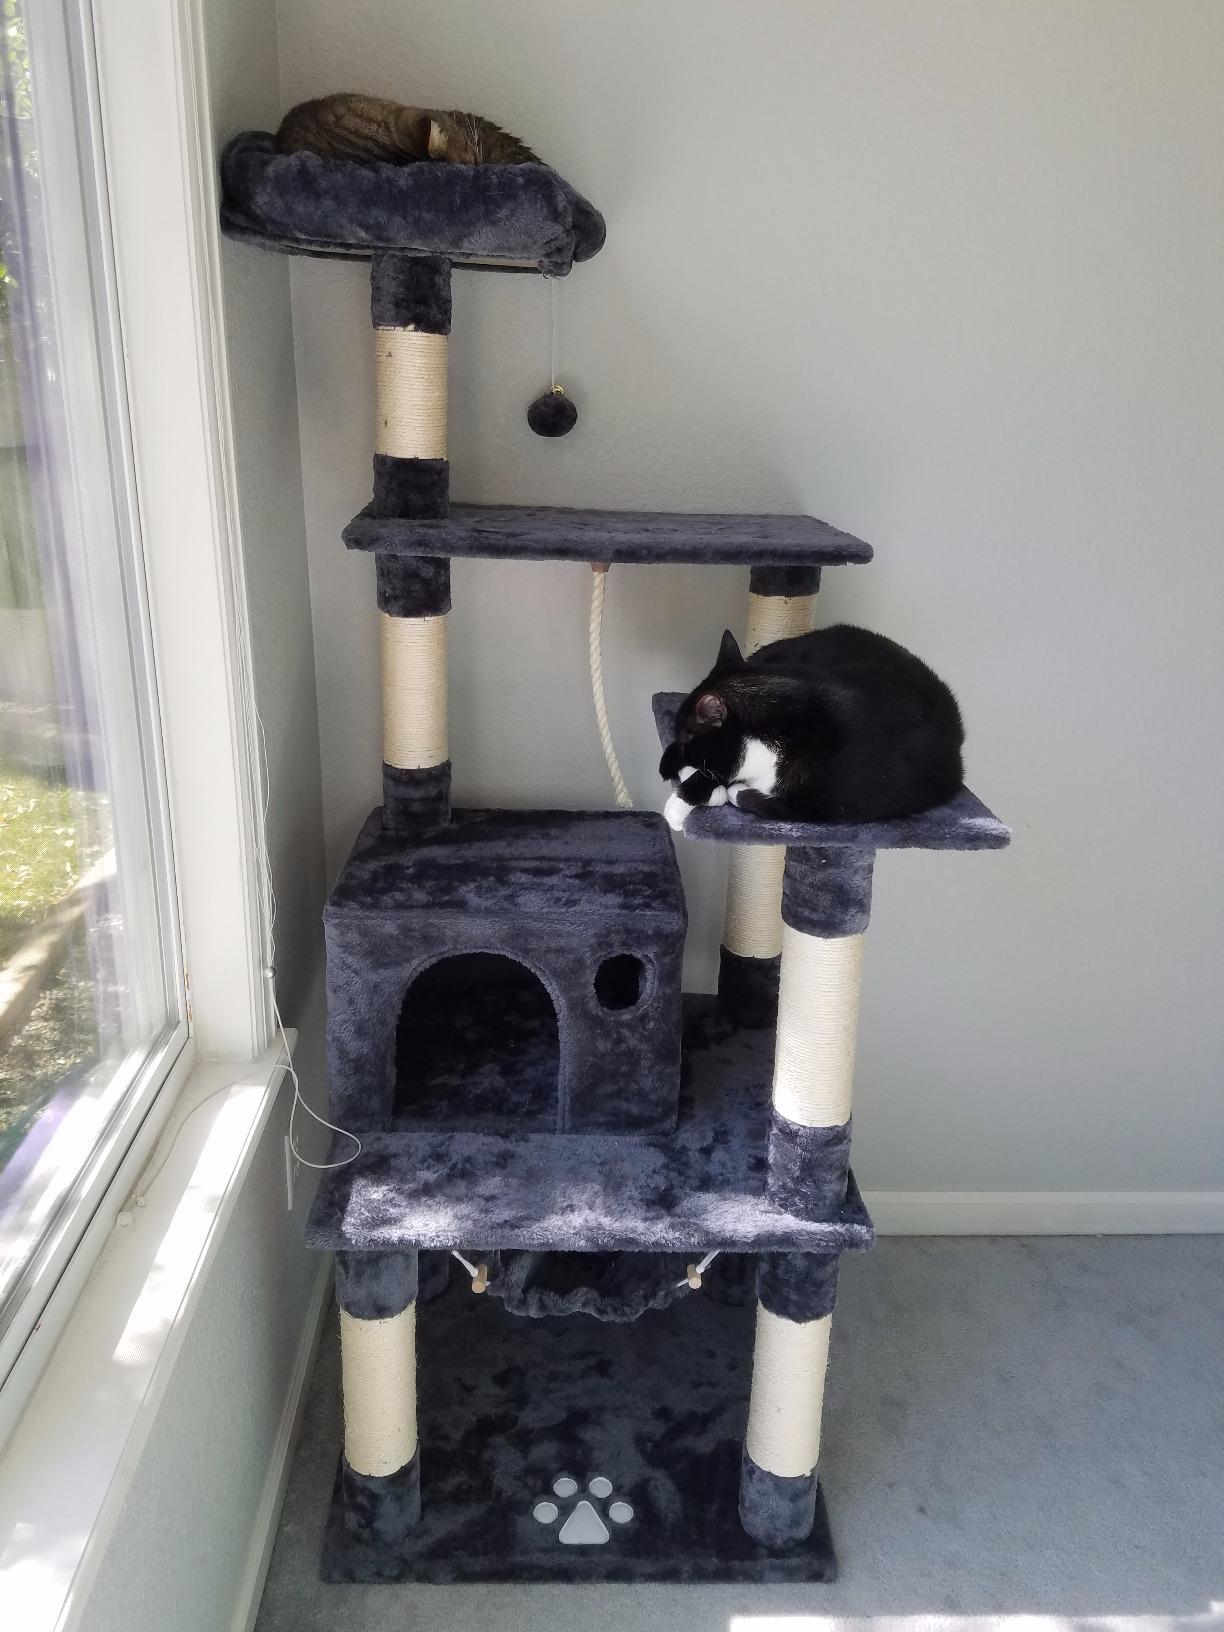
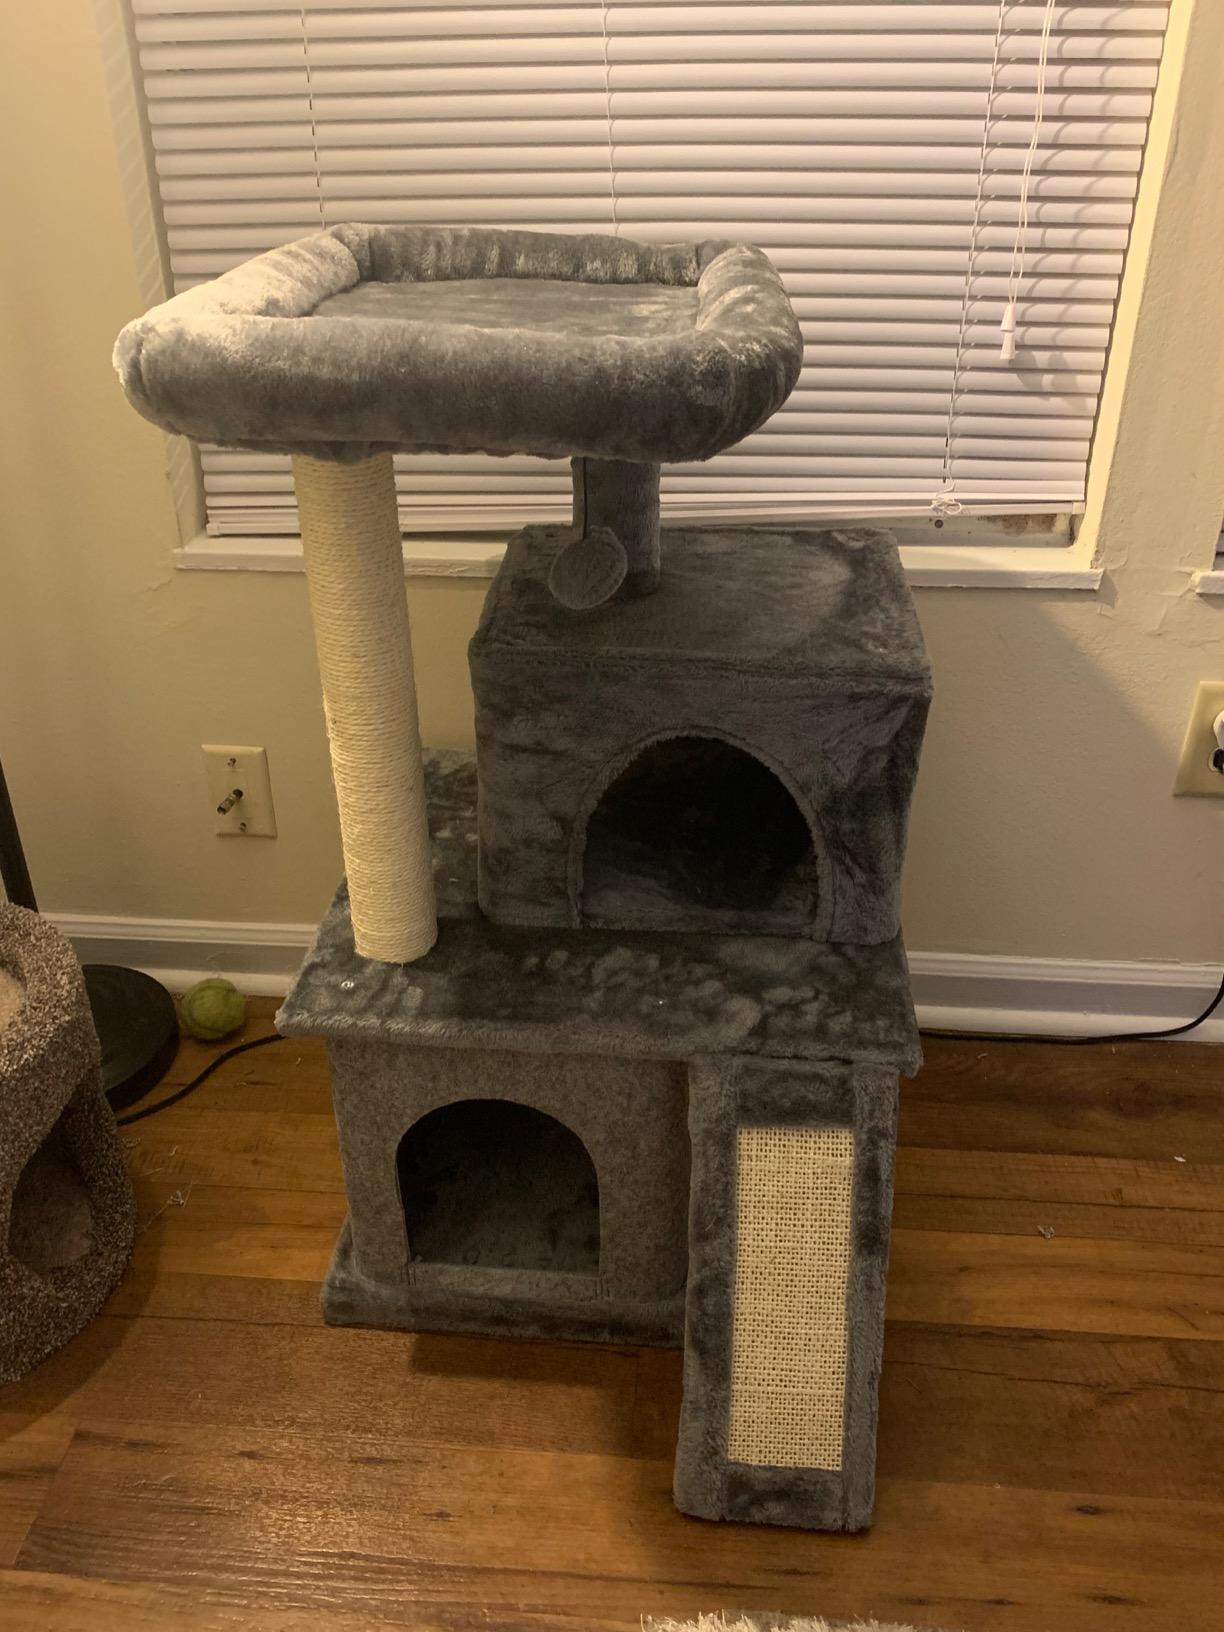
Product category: items_cat tree
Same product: no